Twitch (service)

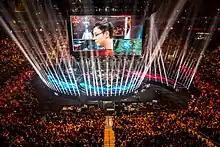
The "League of Legends" World Championship has been broadcast on Twitch annually since 2012.

Broadcasters on Twitch often host streams promoting and raising money towards charity. By 2013, the website has hosted events which, in total, raised over in donations for charitable causes, such as Extra Life 2013. Twitch has raised over US$75 million in donations for charitable causes. The biggest charity event of Twitch is ZEvent, a French project created by Adrien Nougaret and Alexandre Dachary, with more than US$10 million raised for Action Contre la Faim in October 2021.